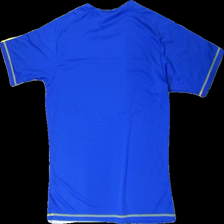
View: back
Type: T-shirt
Category: Unisex
Brand: Adidas
Colors: Blue, Yellow
Material: 100% polyester
Cut: Regular
Size: XS
Season: All
Trend: Sports
Price range: <50
Recommended usage: Reuse
Comment: Sportswear